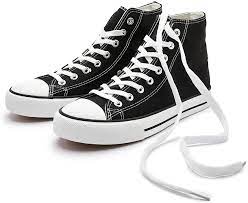
Label: Sneaker